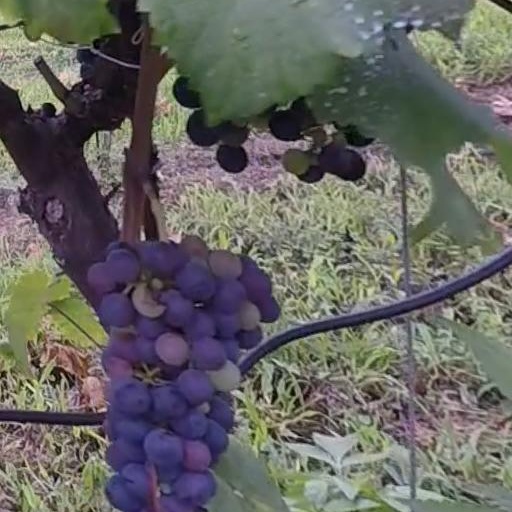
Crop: grape